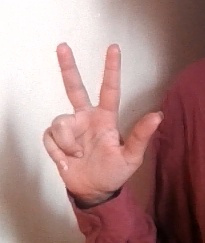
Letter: al